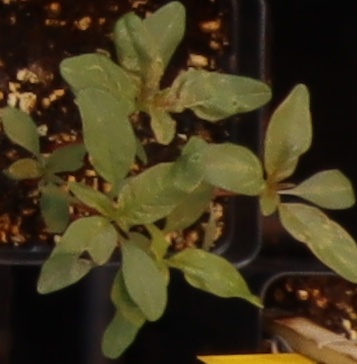
Label: Waterhemp